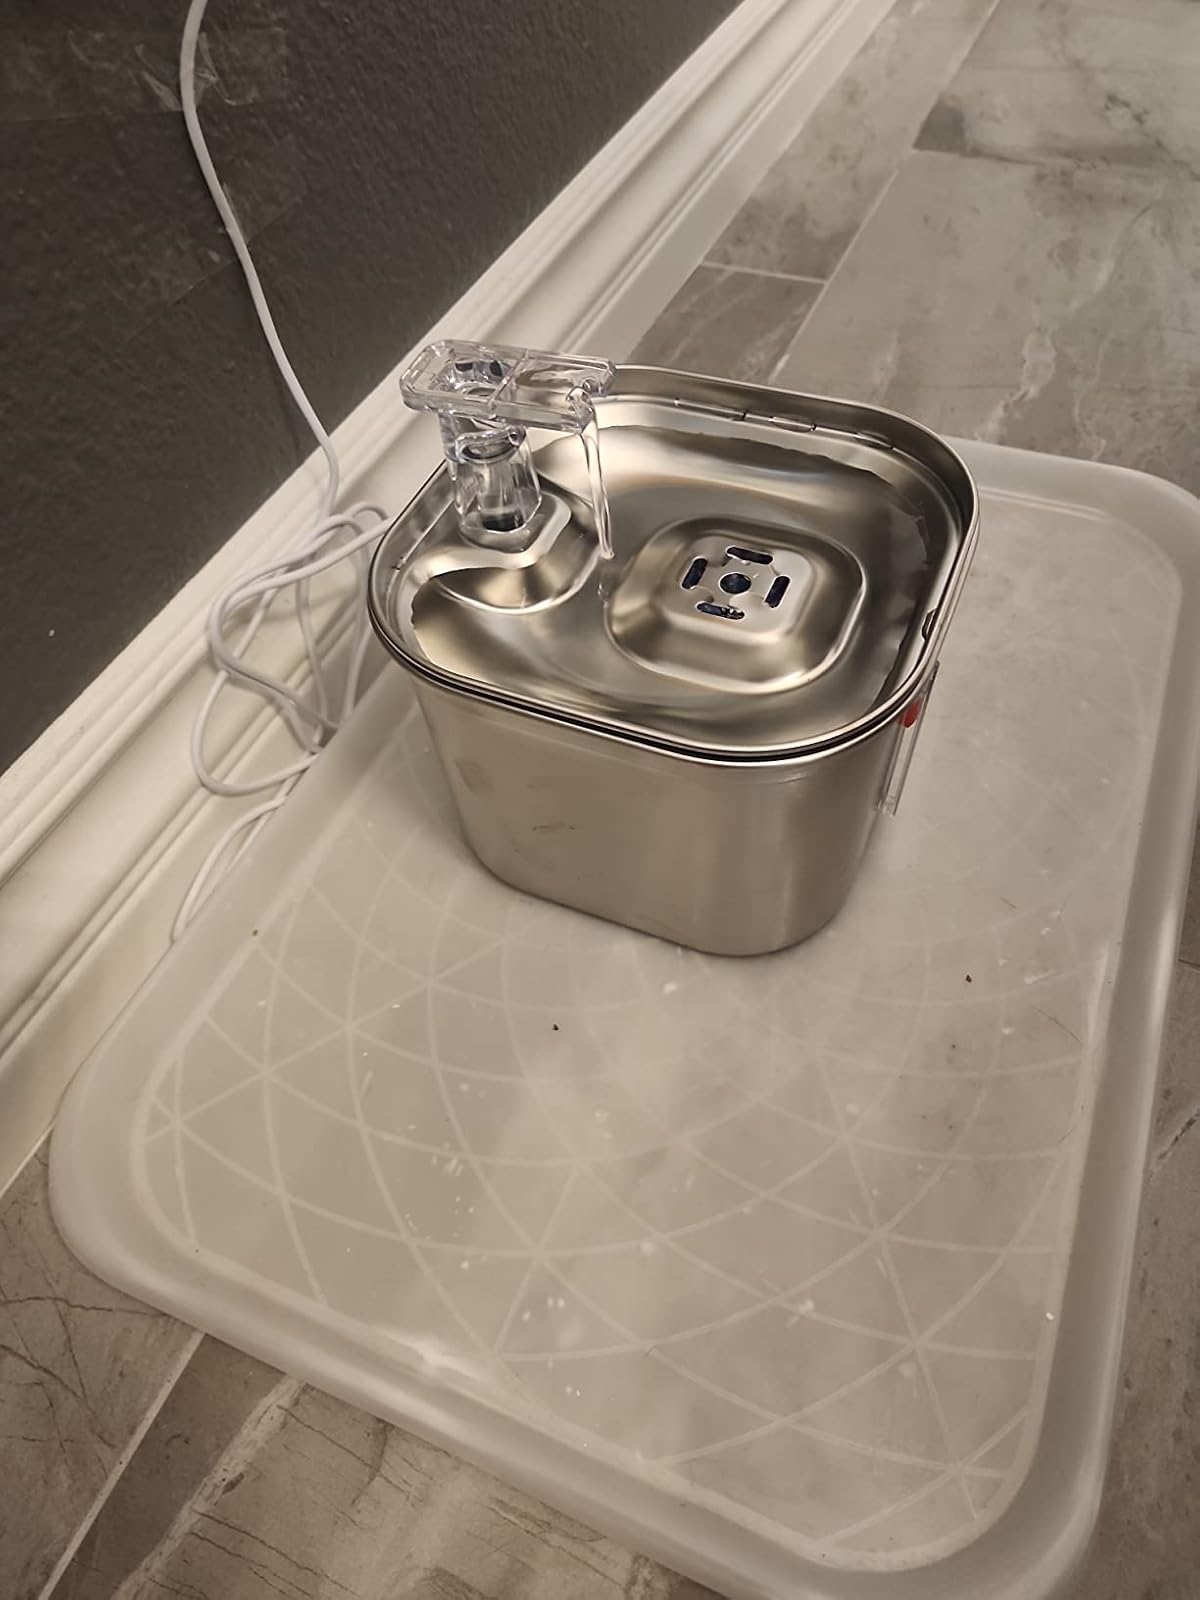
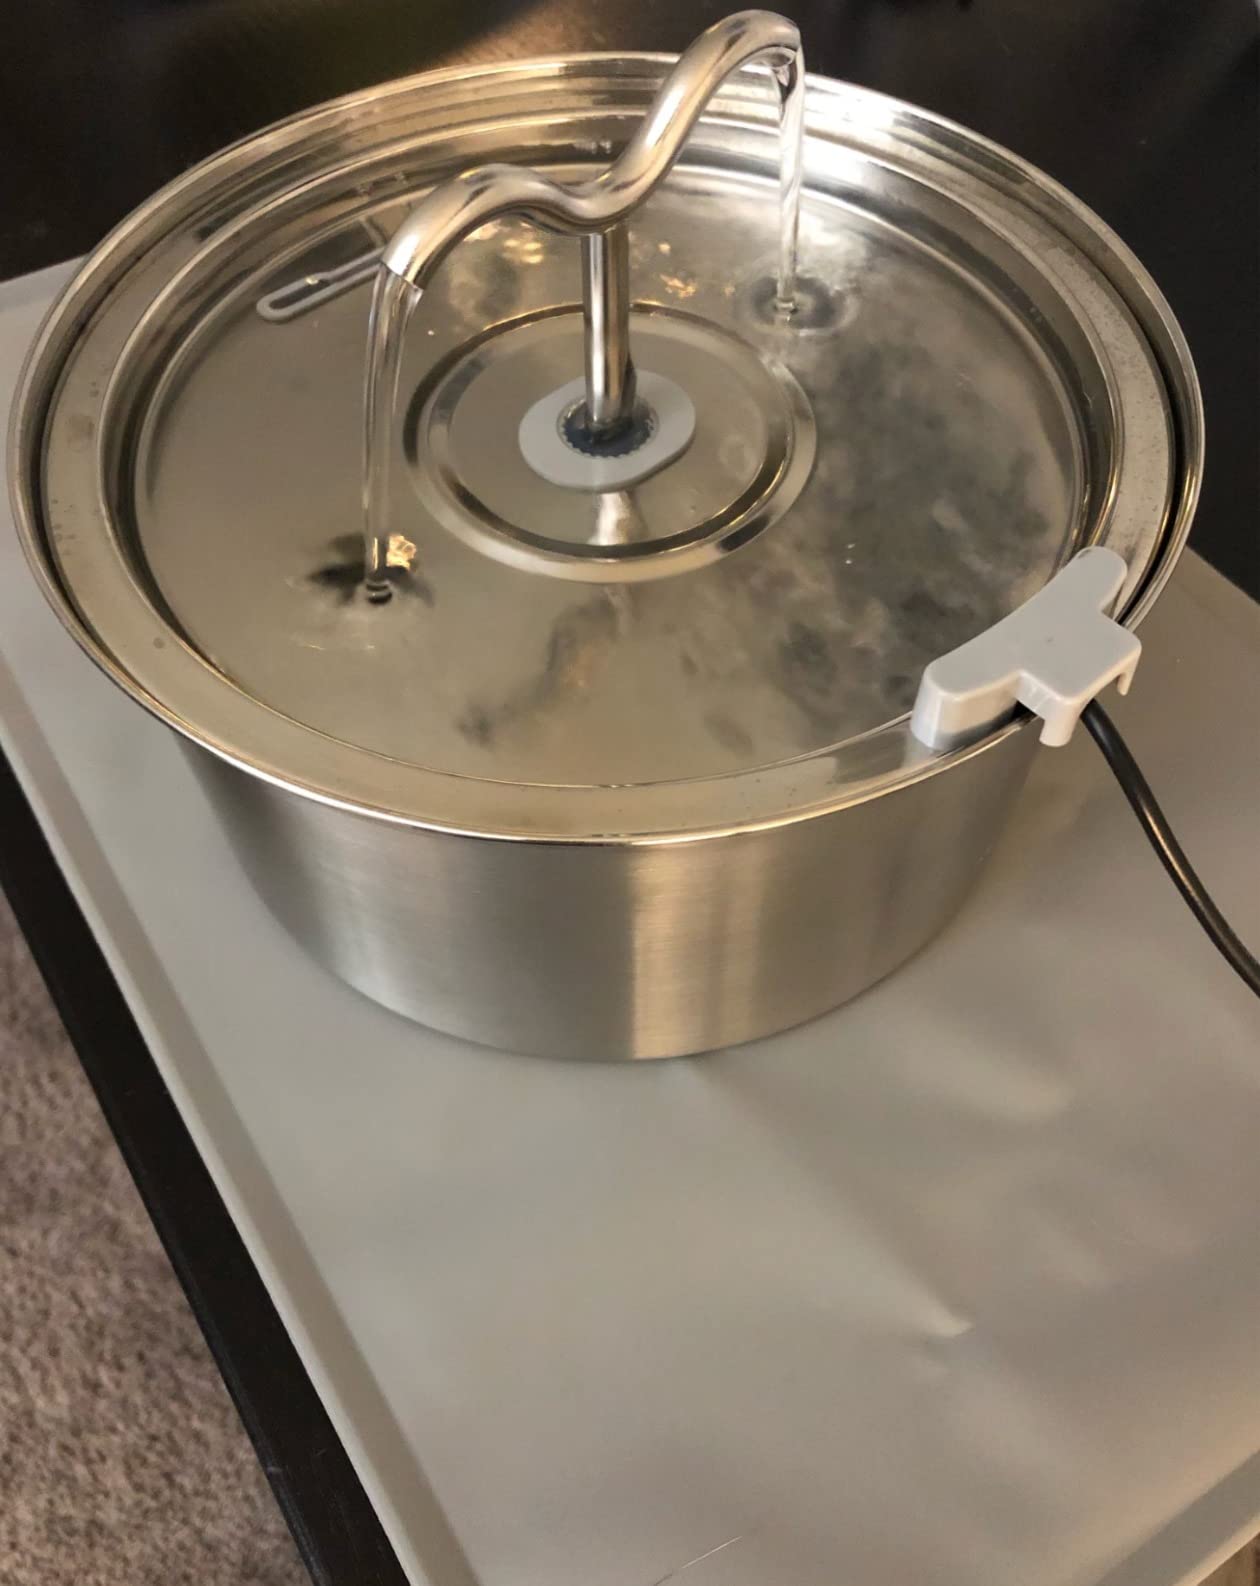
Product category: items_bowl
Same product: no